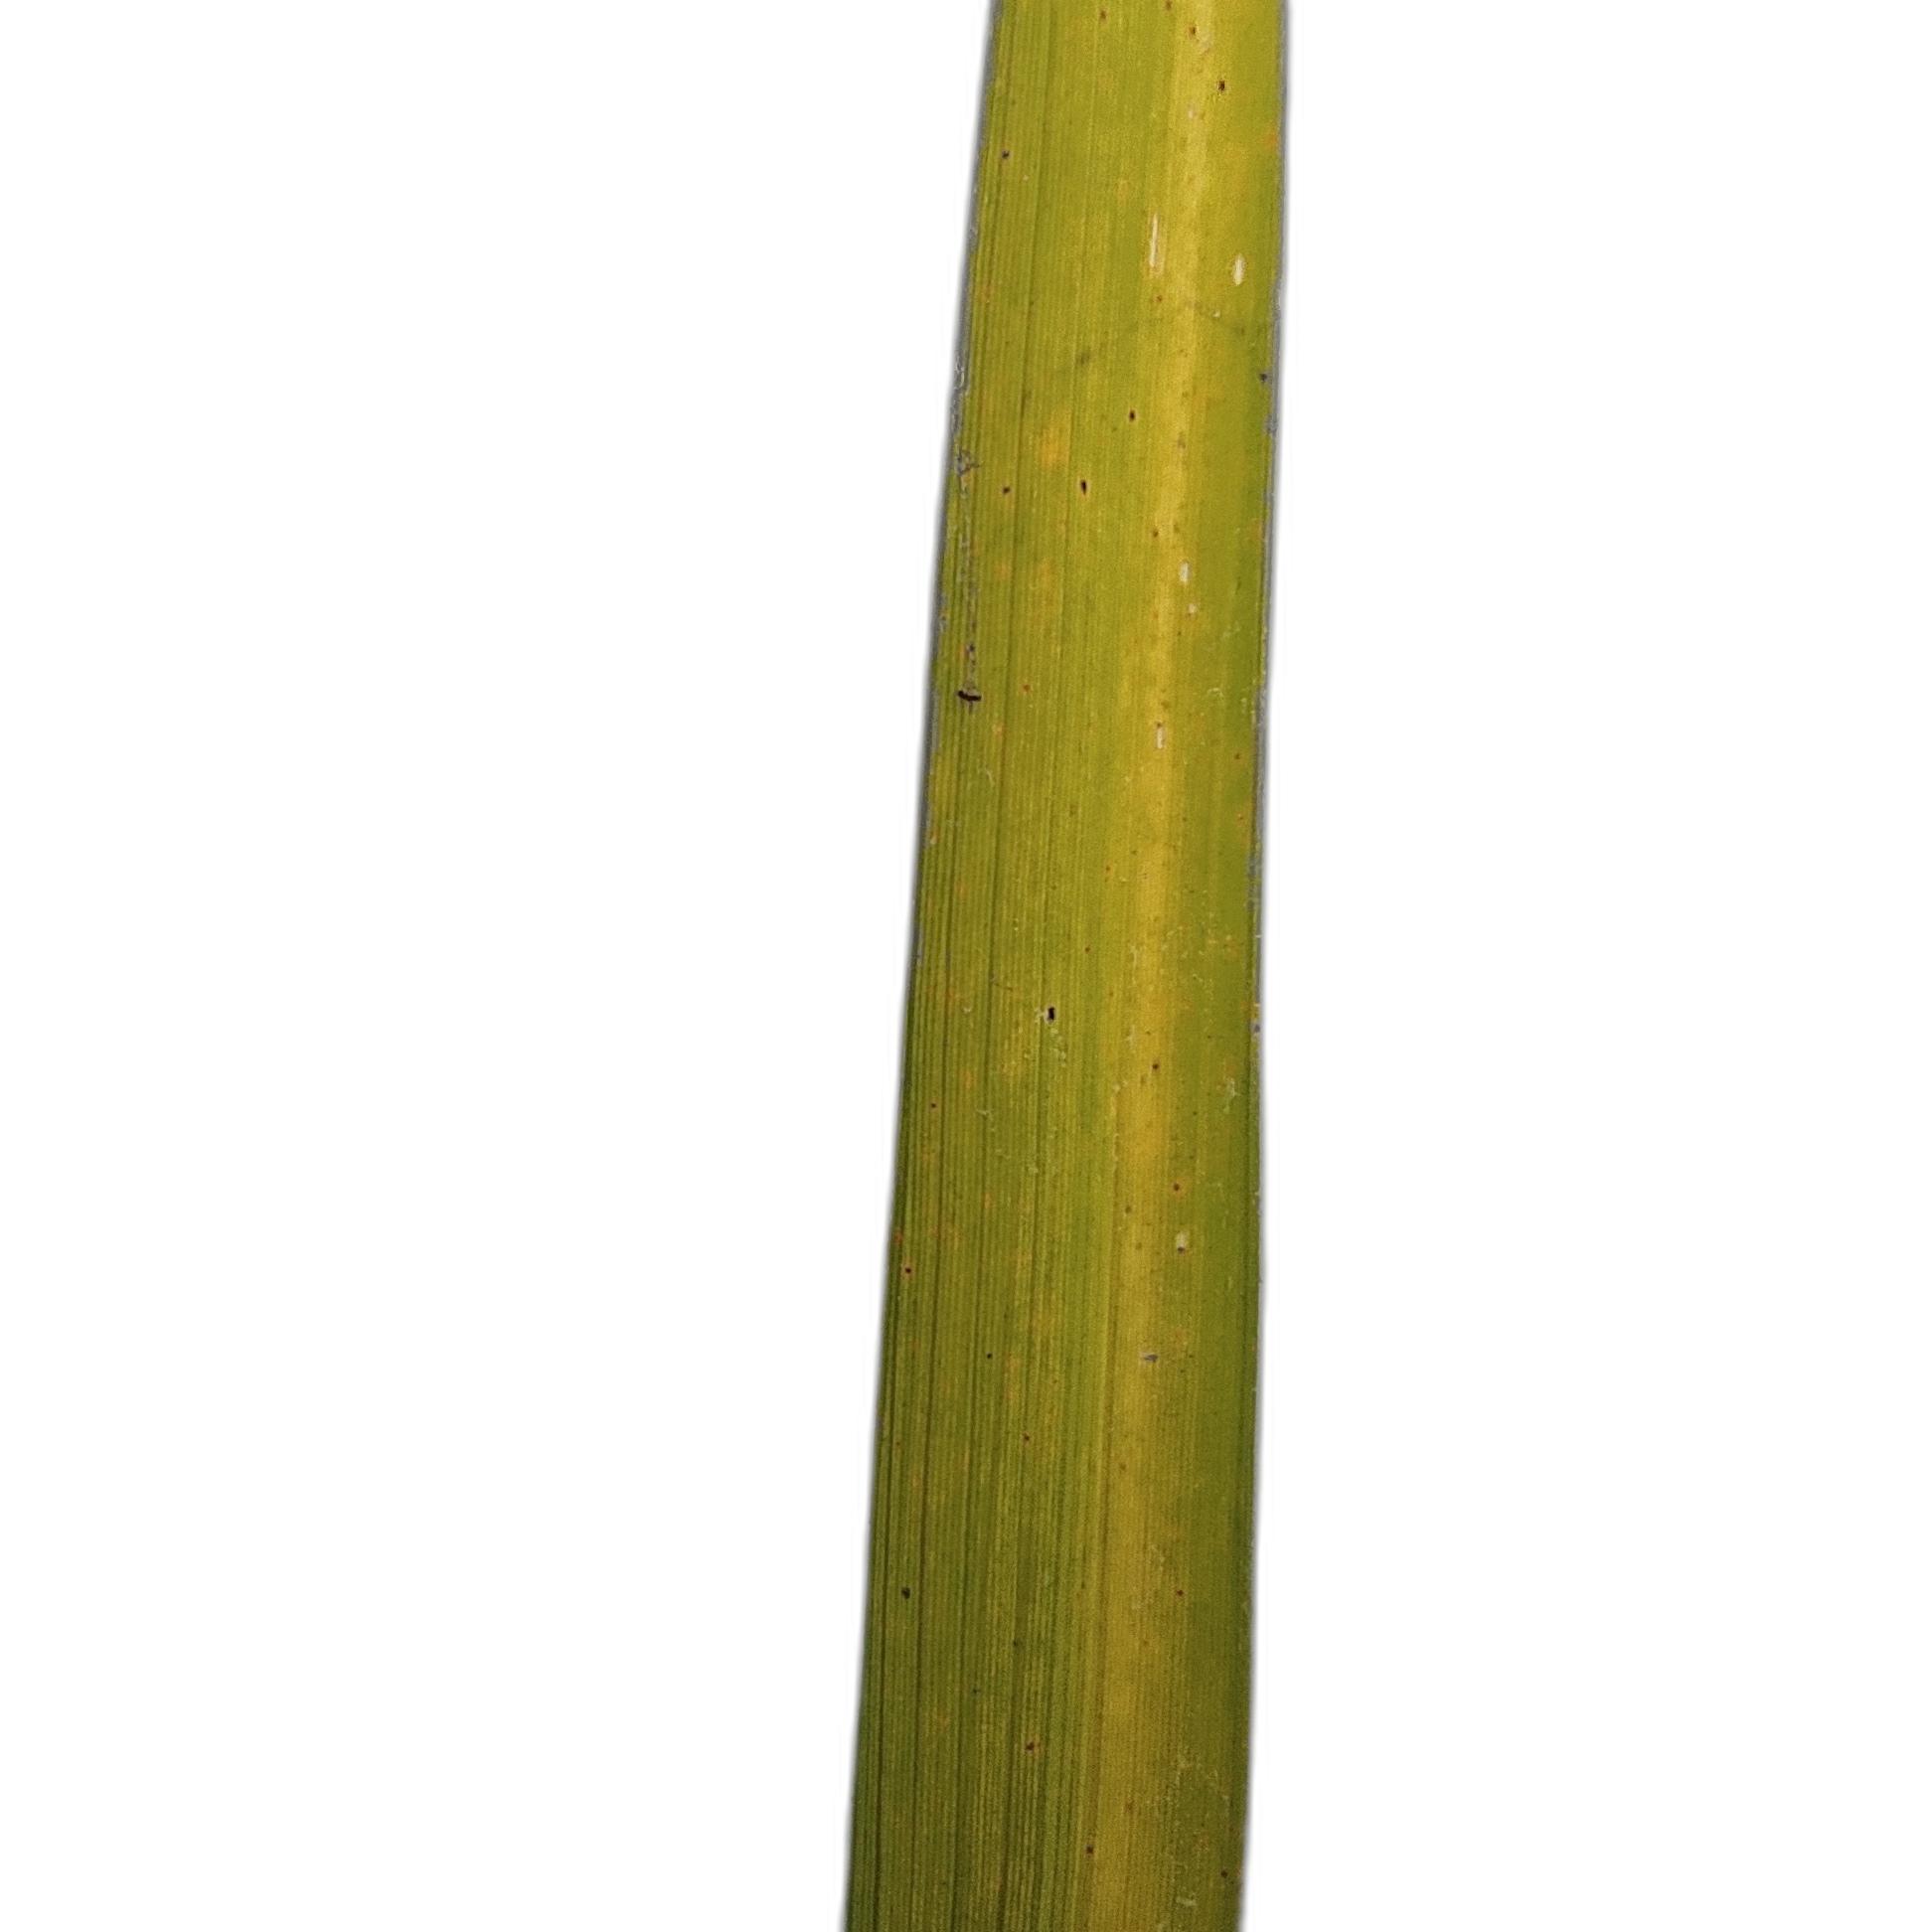
Label: Rice Tungro